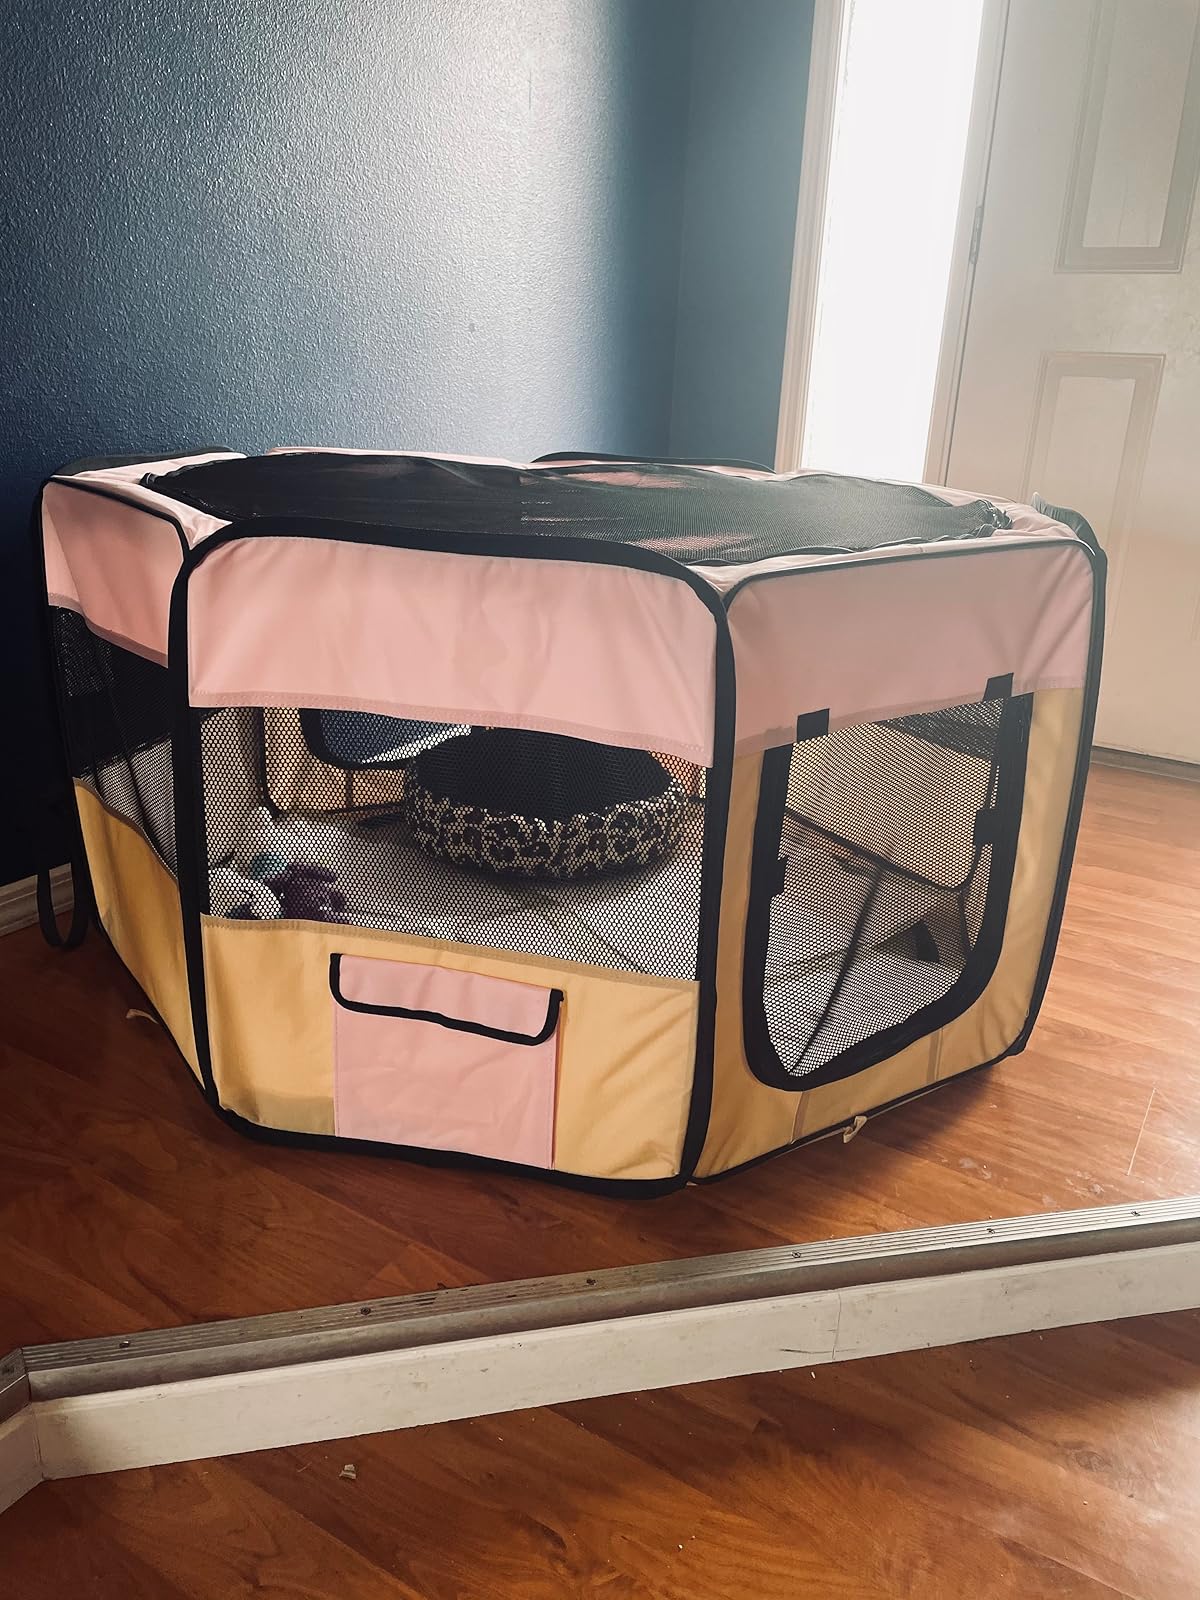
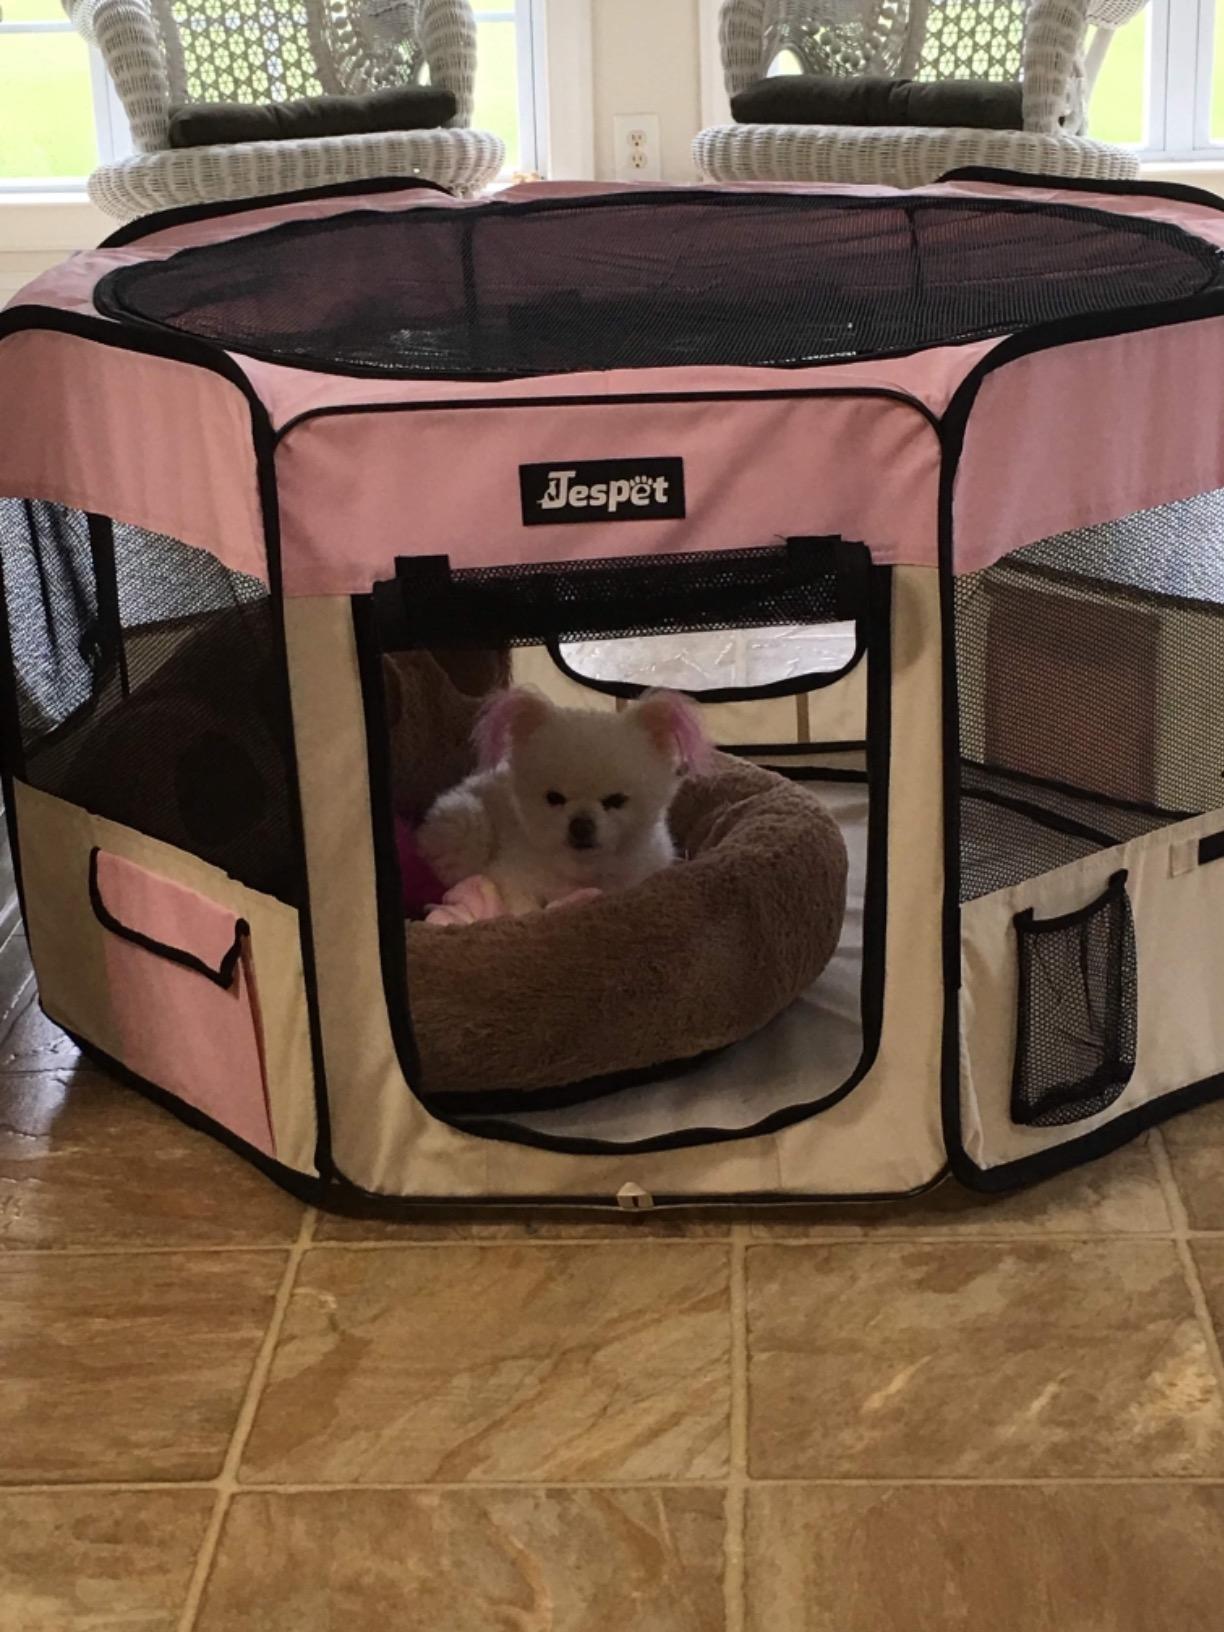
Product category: items_kennel
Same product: no